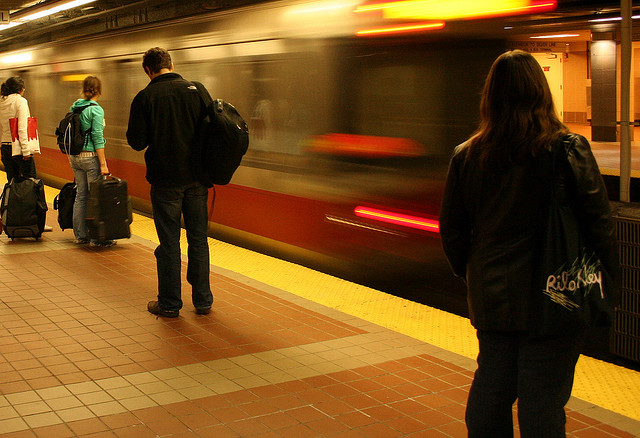
user: Given an image and a question. Answer the question in a short answer. Question: What is the largest one of these in the world? Short Answer:
assistant: shanghai metro